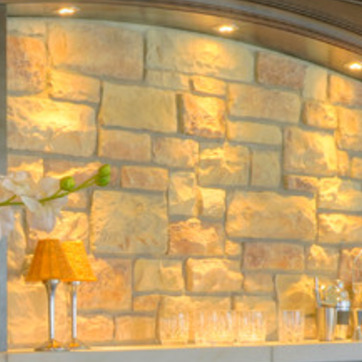
Material: brick